Rom the Space Knight

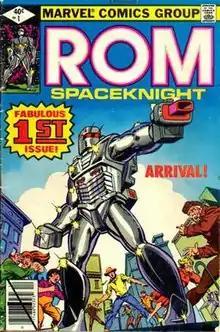
Cover of "Rom" #1 (Dec. 1979), art by Frank Miller.

Rom the Space Knight is a superhero who was originally conceived as a toy and then a magazine lead. Rom was created by Scott Dankman, Richard C. Levy, and Bryan L. McCoy for Parker Brothers and is now a Hasbro asset. After the toy was licensed to Marvel Comics, Rom became a character that debuted in the eponymous American comic book Rom: Spaceknight (December 1979 – February 1986), by Bill Mantlo and Sal Buscema.